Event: Nepal Earthquake
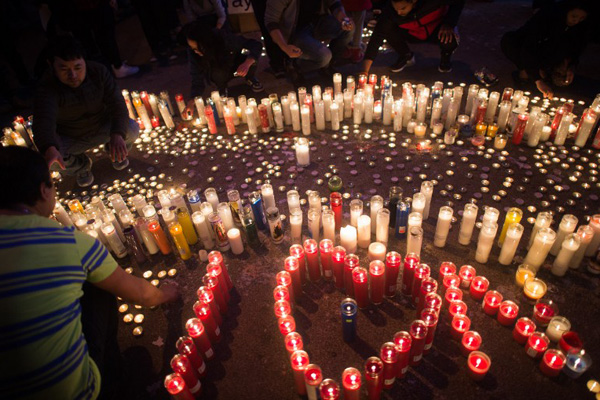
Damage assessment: no_damage